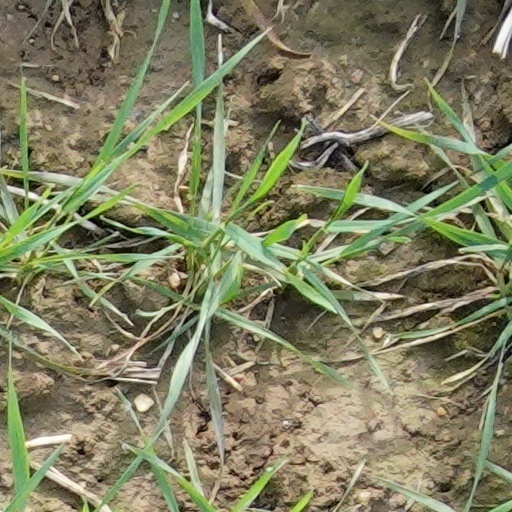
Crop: wheat